Battle of Florvåg

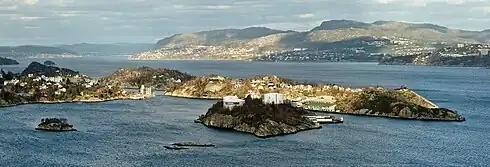
Eastwards-facing photo showing the isles around Florvåg, with the northern parts of Bergen in the background to the right. Florvåg and Askøy is separated from Bergen by Byfjorden.

After hearing news of the Eyjarskeggjar offence, Sverre gathered his troops and sailed south from his base in Nidaros (Trondheim) with 20 ships. When Sverre was closing in on Bergen on 2 April, the Eyjas rskeggjarwent to their ships and sailed across Byfjorden to the bay of Florvåg, off the southeastern side of the island Askøy. Sverre arrived in the evening and left his fleet in Gravdal. After gaining intelligence of Eyjarskeggjar plans of a counter-attack, Sverre set out to surprise the Eyjarskeggjars with an attack before dawn.